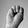
ASL letter: M